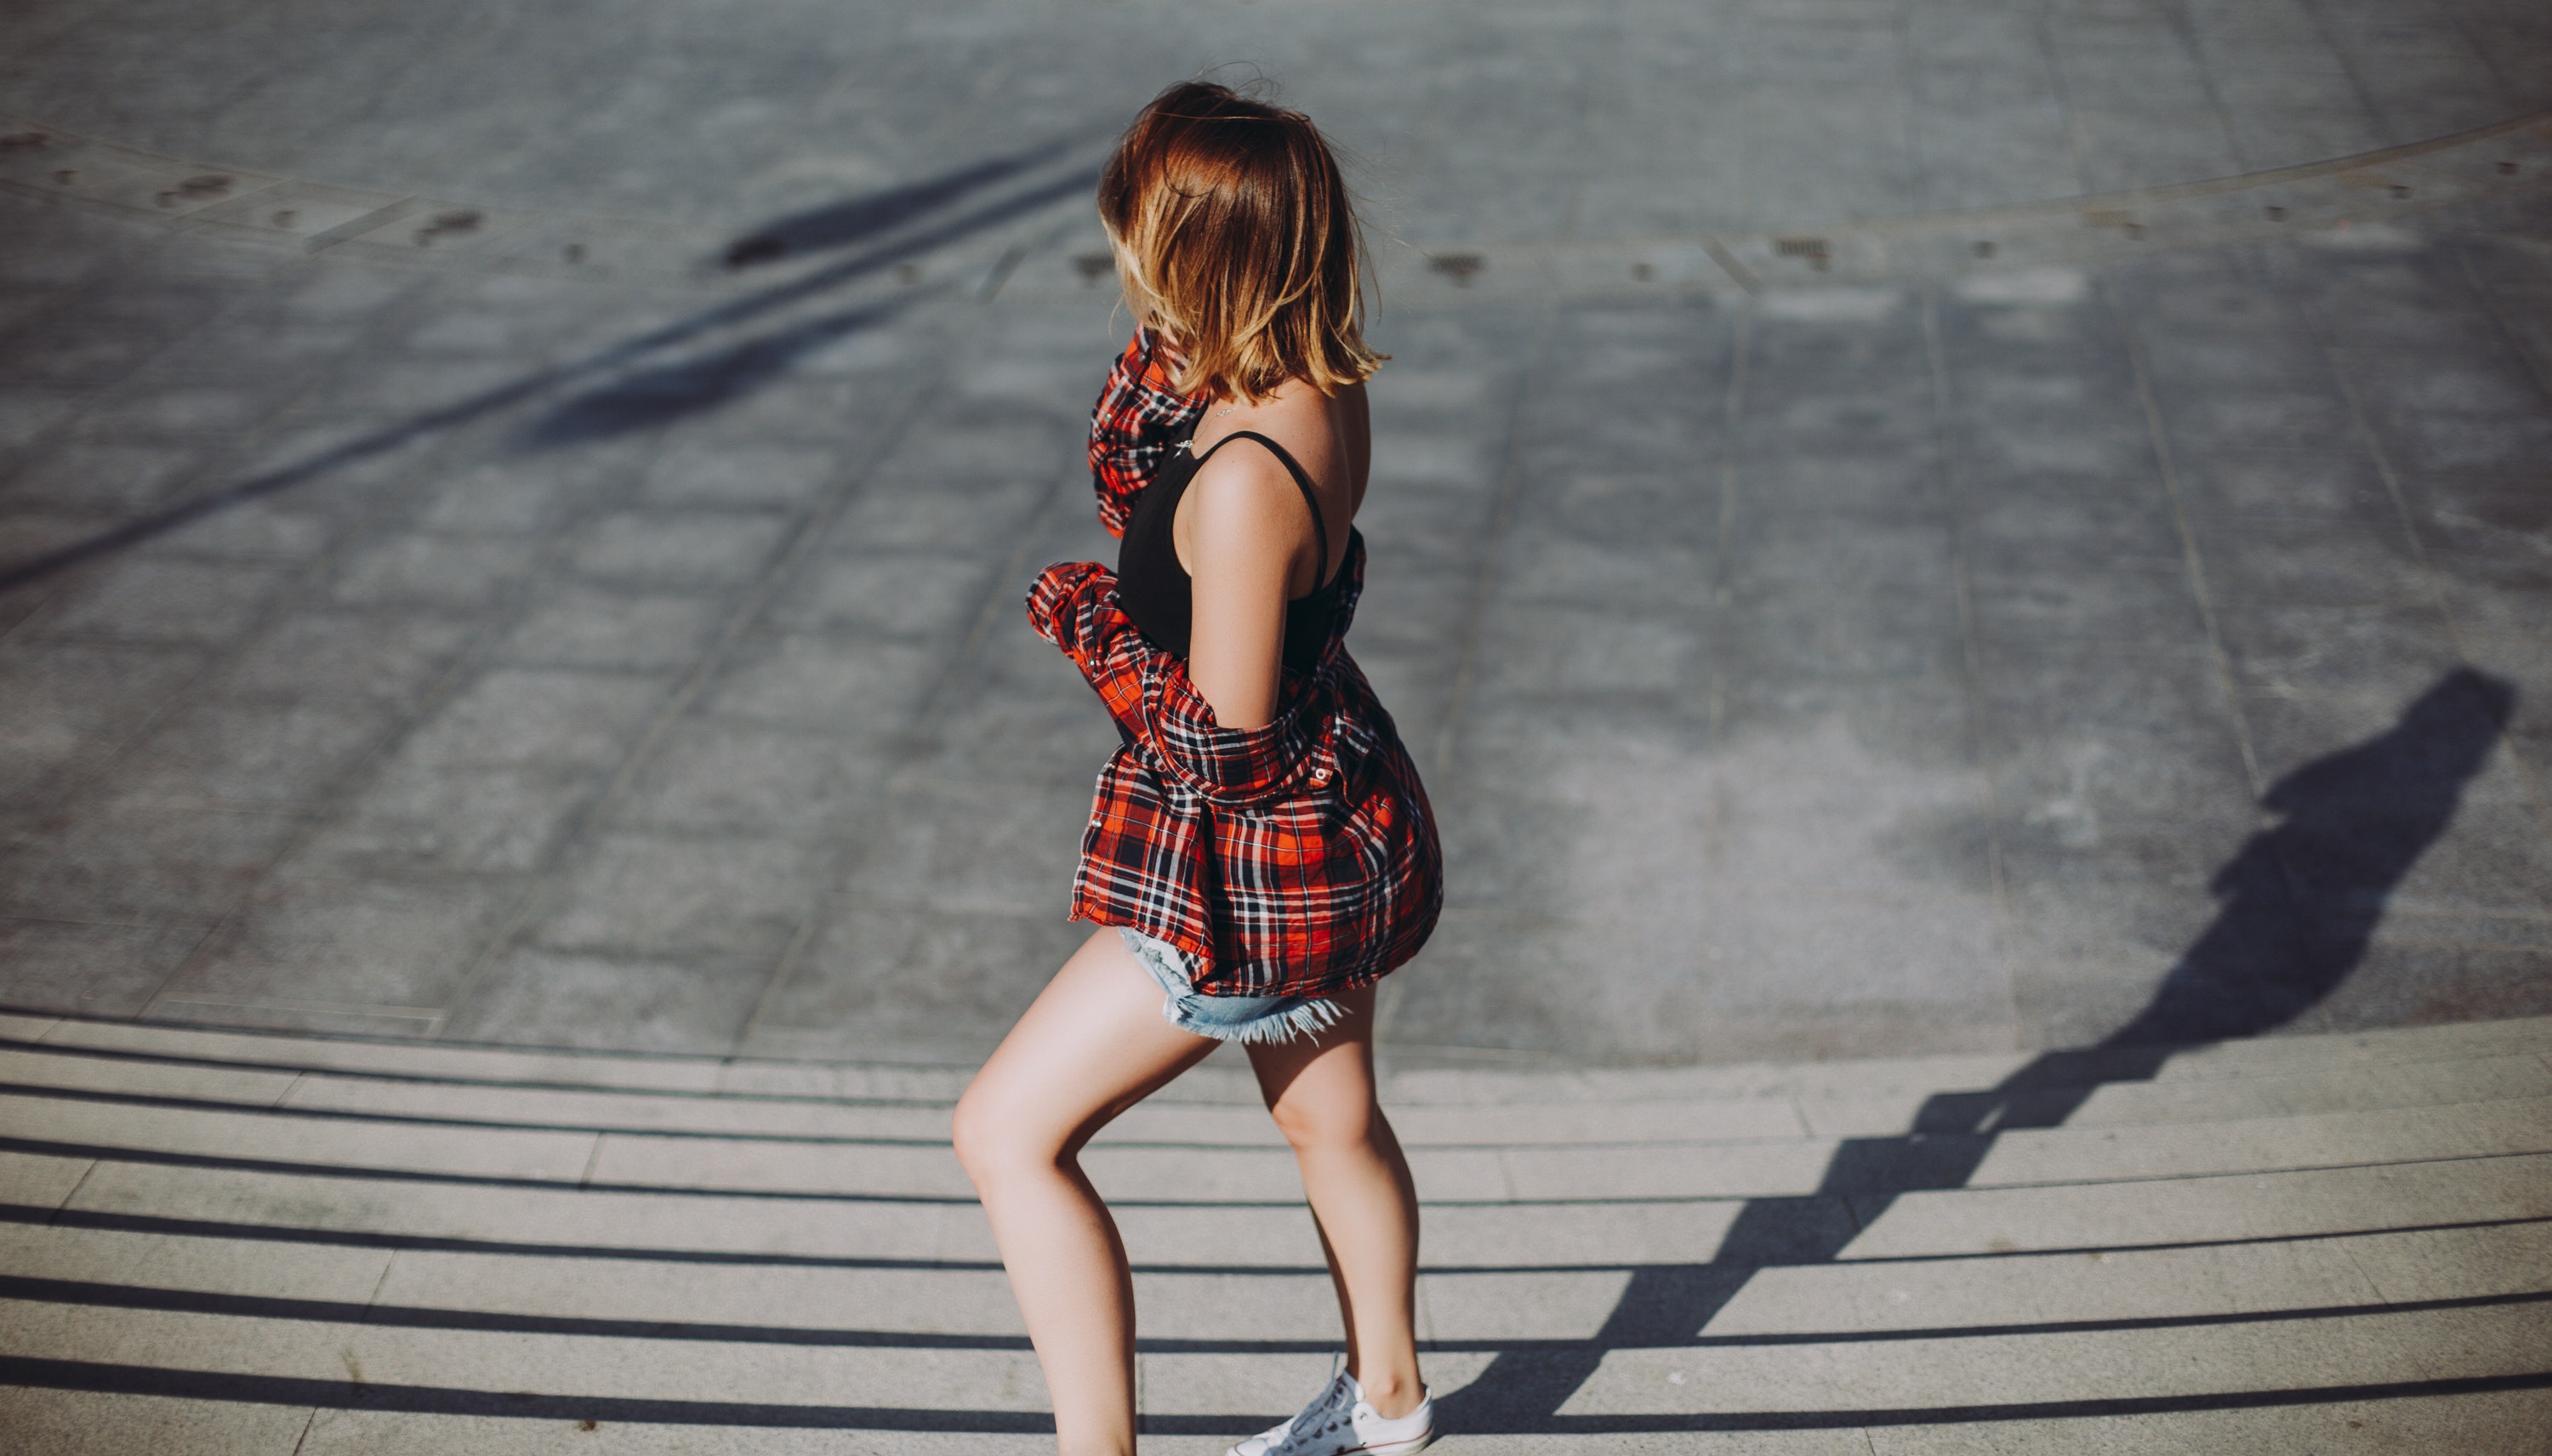
photograph, plaid, pattern, tartan, beauty, human leg, leg, snapshot, fashion, design, textile, dress, photography, fun, footwear, street fashion, child, vacation, thigh, shoe, long hair, style, street